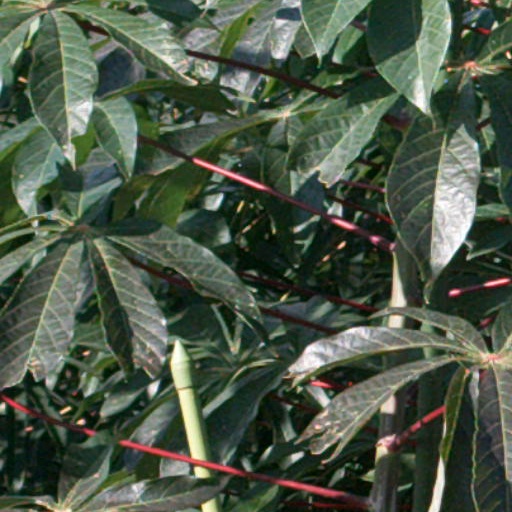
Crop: cassava